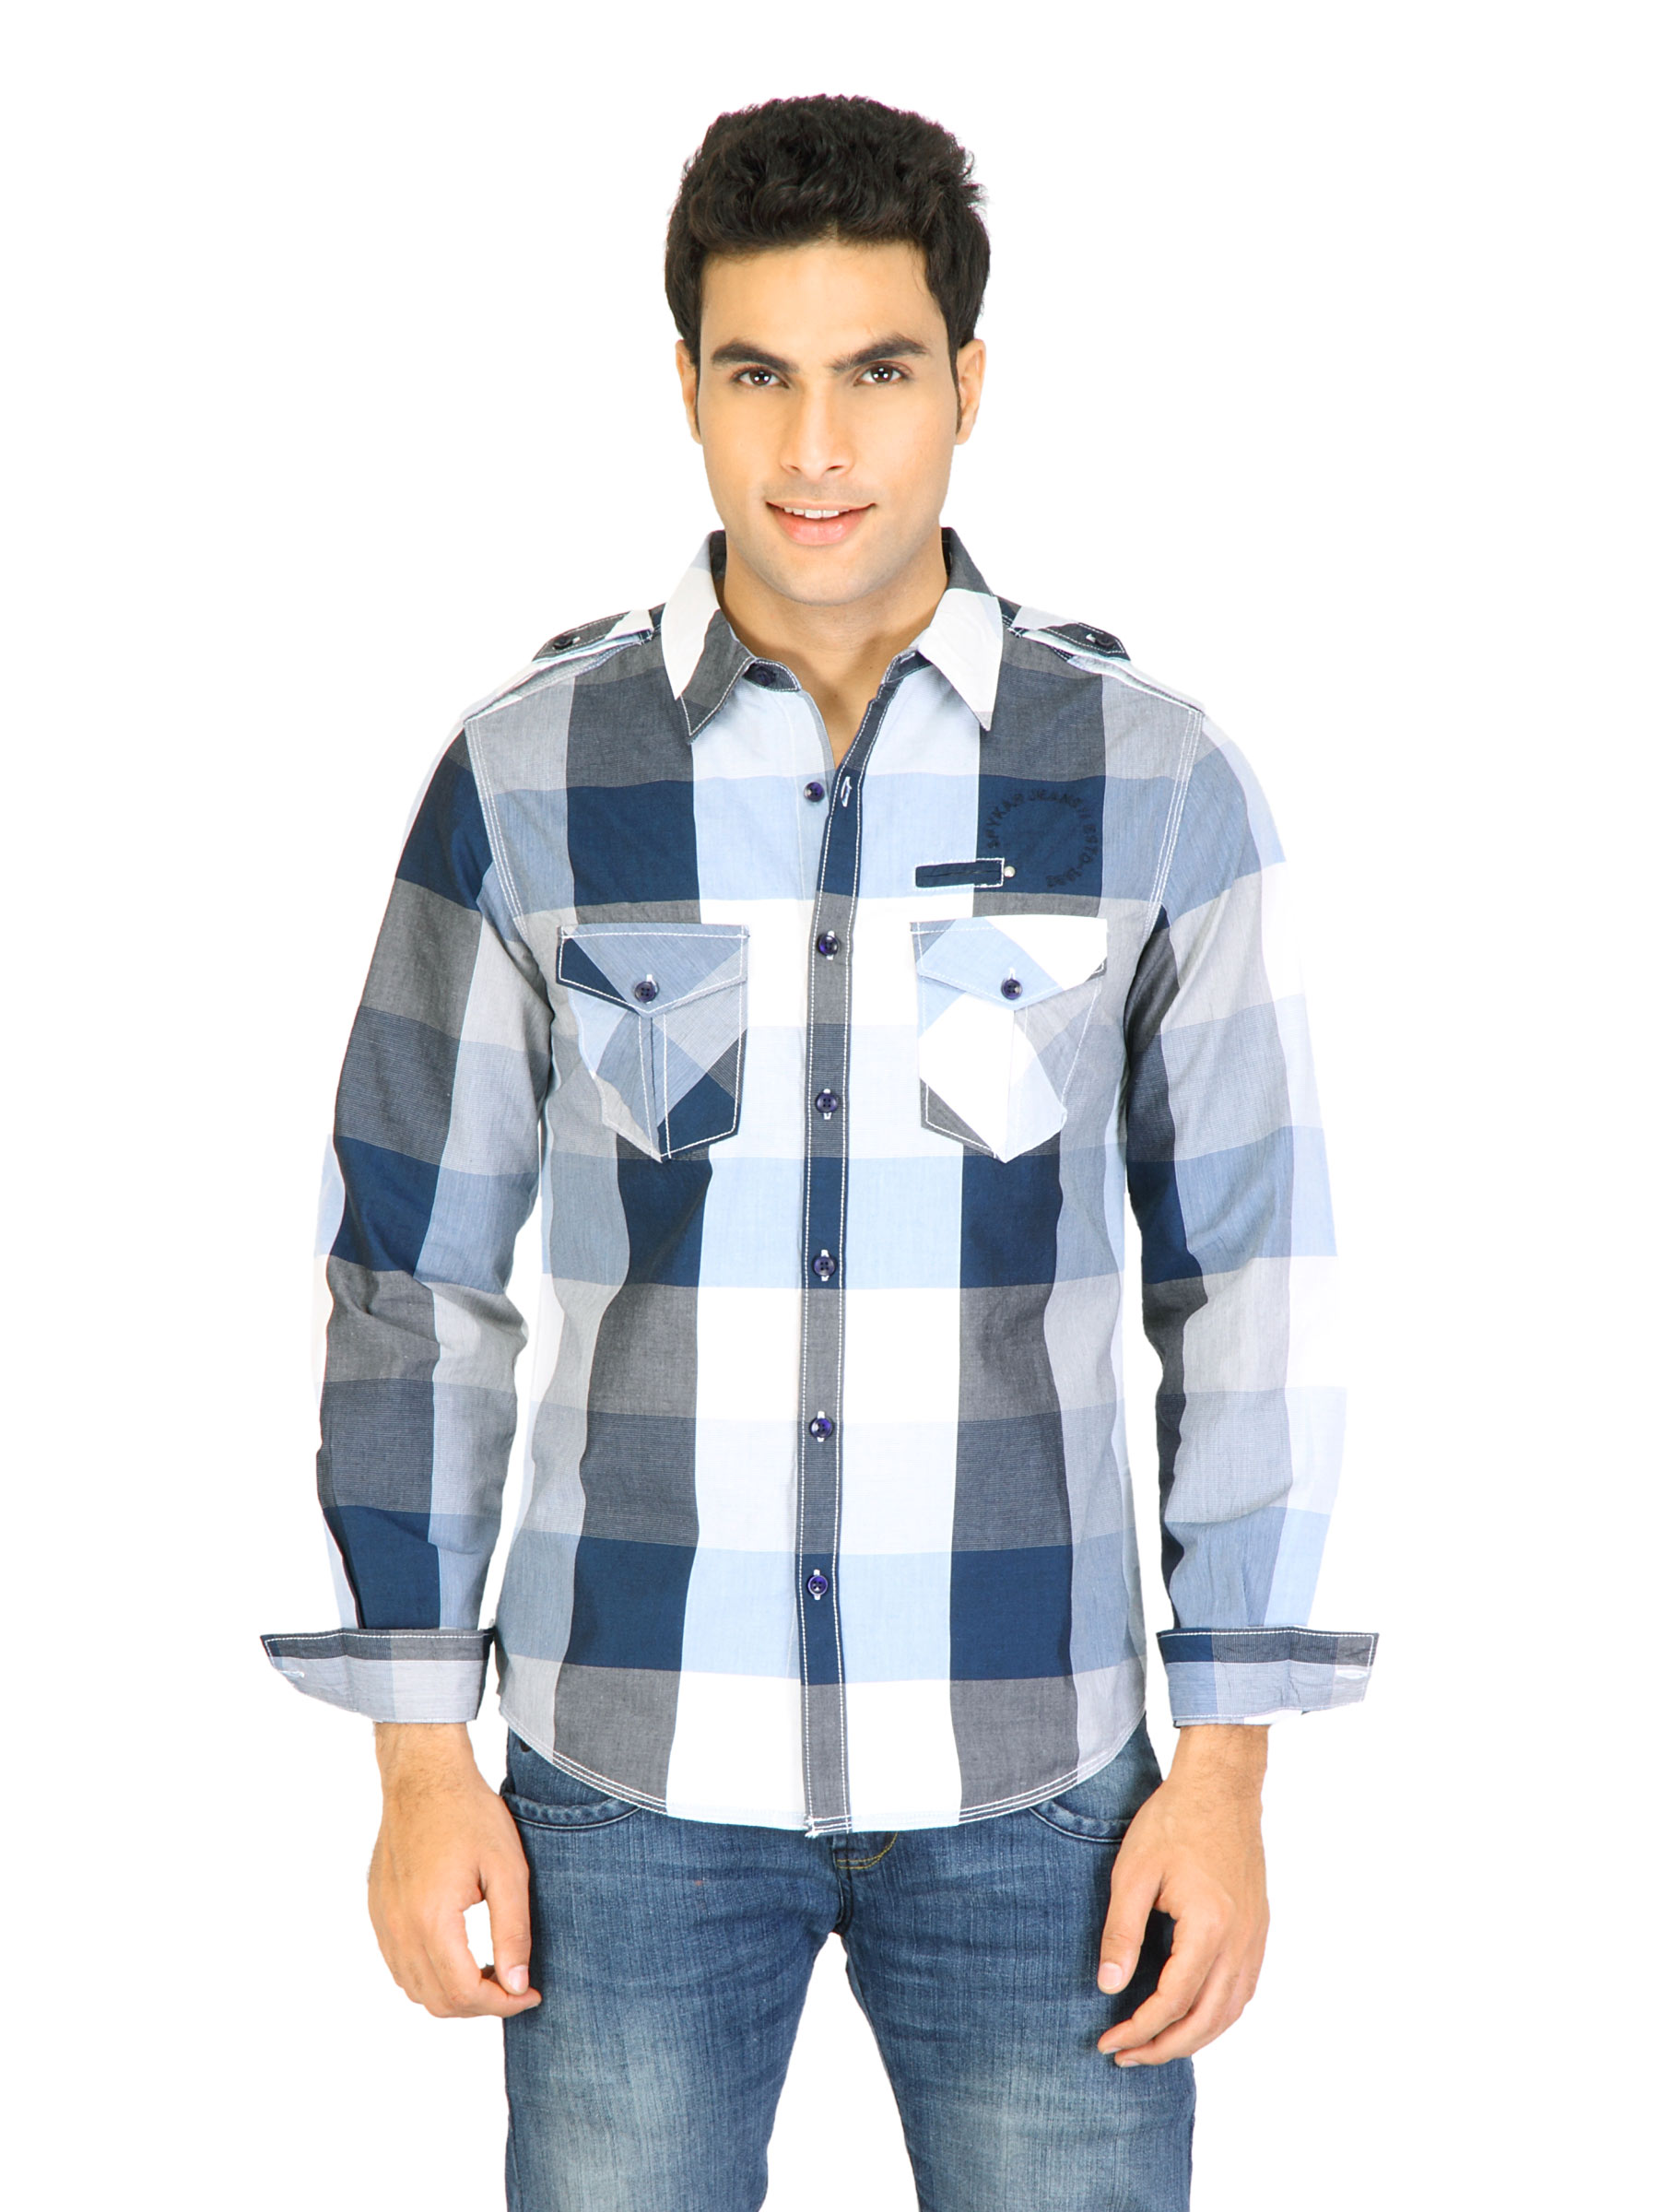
Spykar Men Check Blue Shirts
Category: Apparel / Topwear / Shirts
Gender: Men
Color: Blue
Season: Fall 2011
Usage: Casual